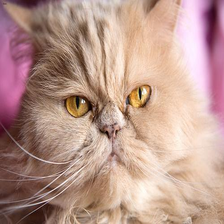
Species: cat
Breed: Persian